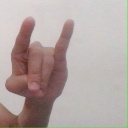
अक्षर: च